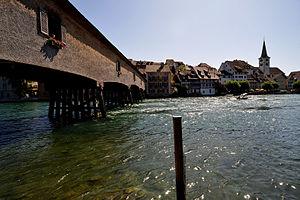
Cette liste contient les ponts présents sur le Rhin et ses bras. Elle est donnée par province néerlandaise, land allemand, département français, canton suisse, land autrichien ou pays depuis l'aval du fleuve vers son amont et précise pour chacun le nom des communes reliées, en commençant par celle située sur la rive gauche.